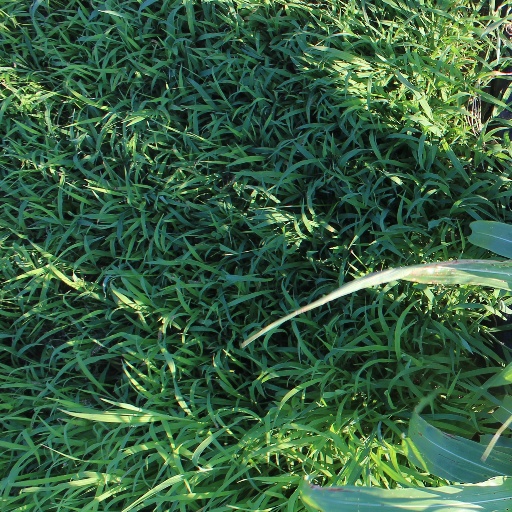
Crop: sorghum